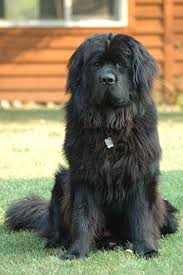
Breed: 215-n000031-Newfoundland